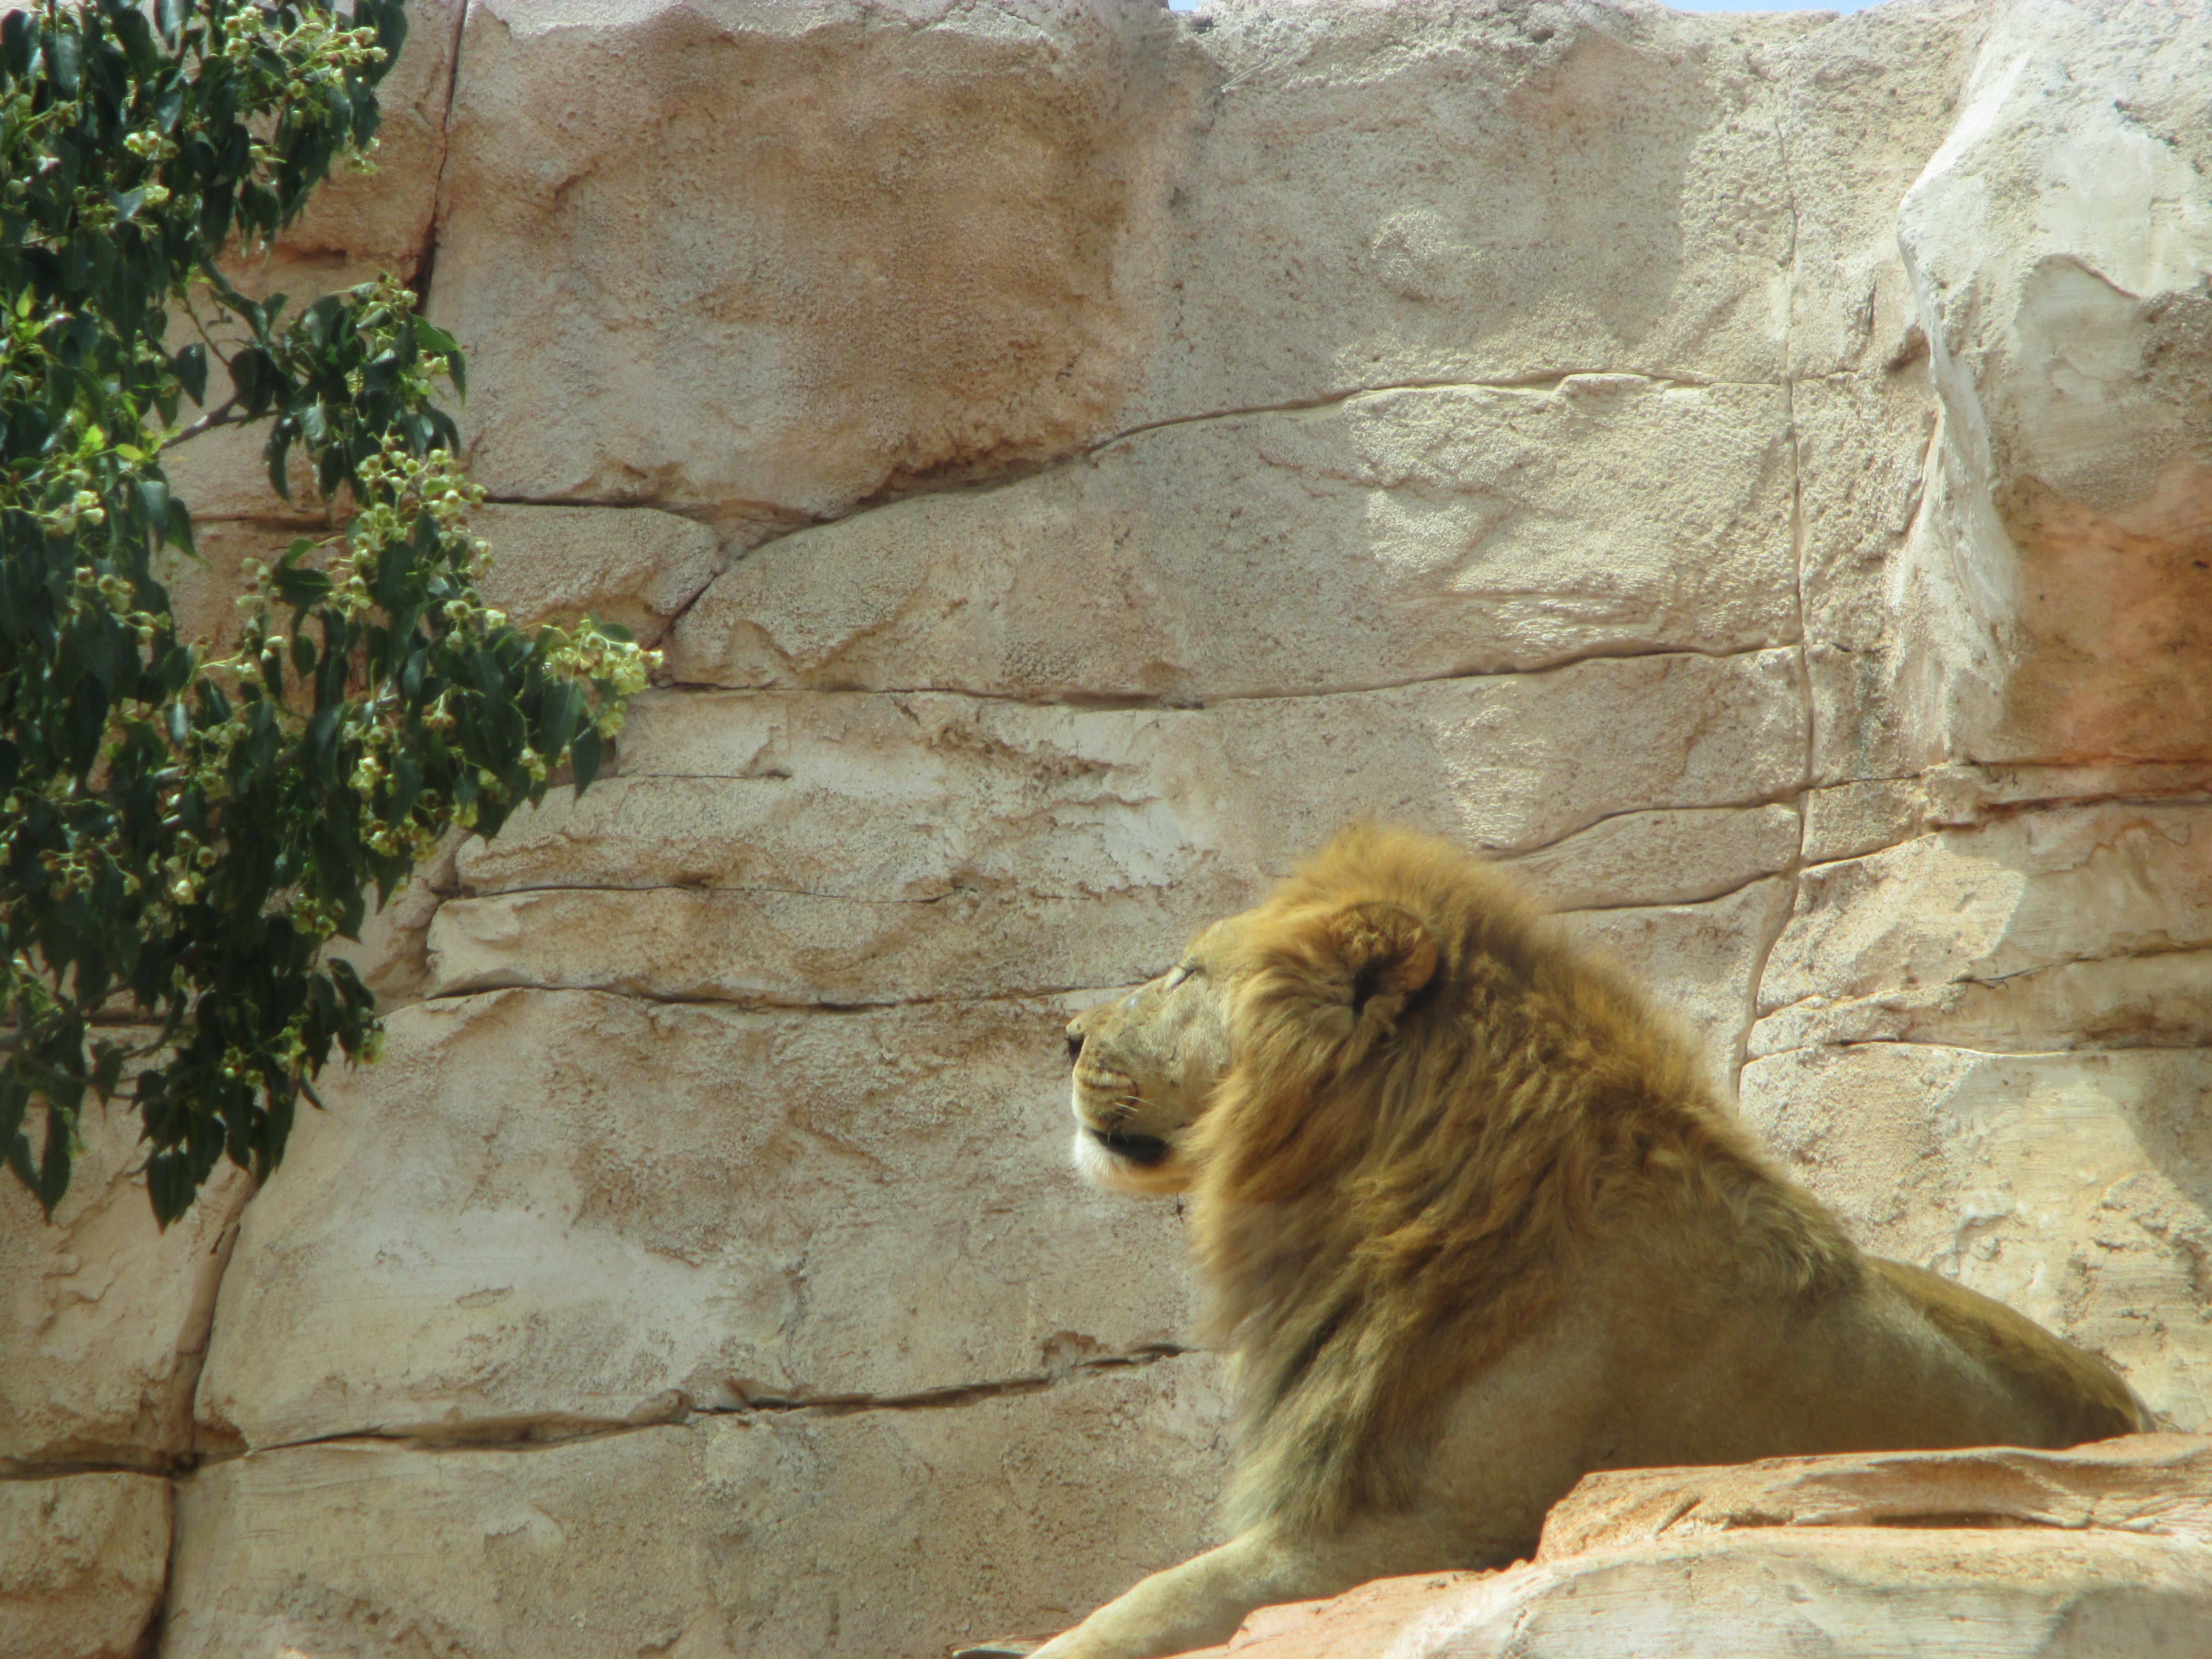
animal, recreation, wildlife, zoo, africa, park, mammal, fauna, lion, animals, big cats, african animals, outdoor recreation, cat like mammal